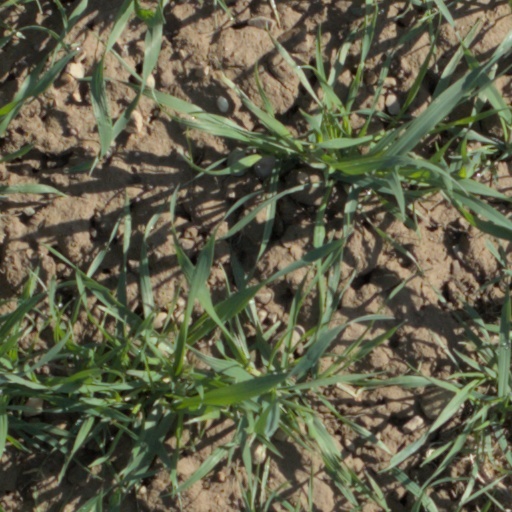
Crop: wheat